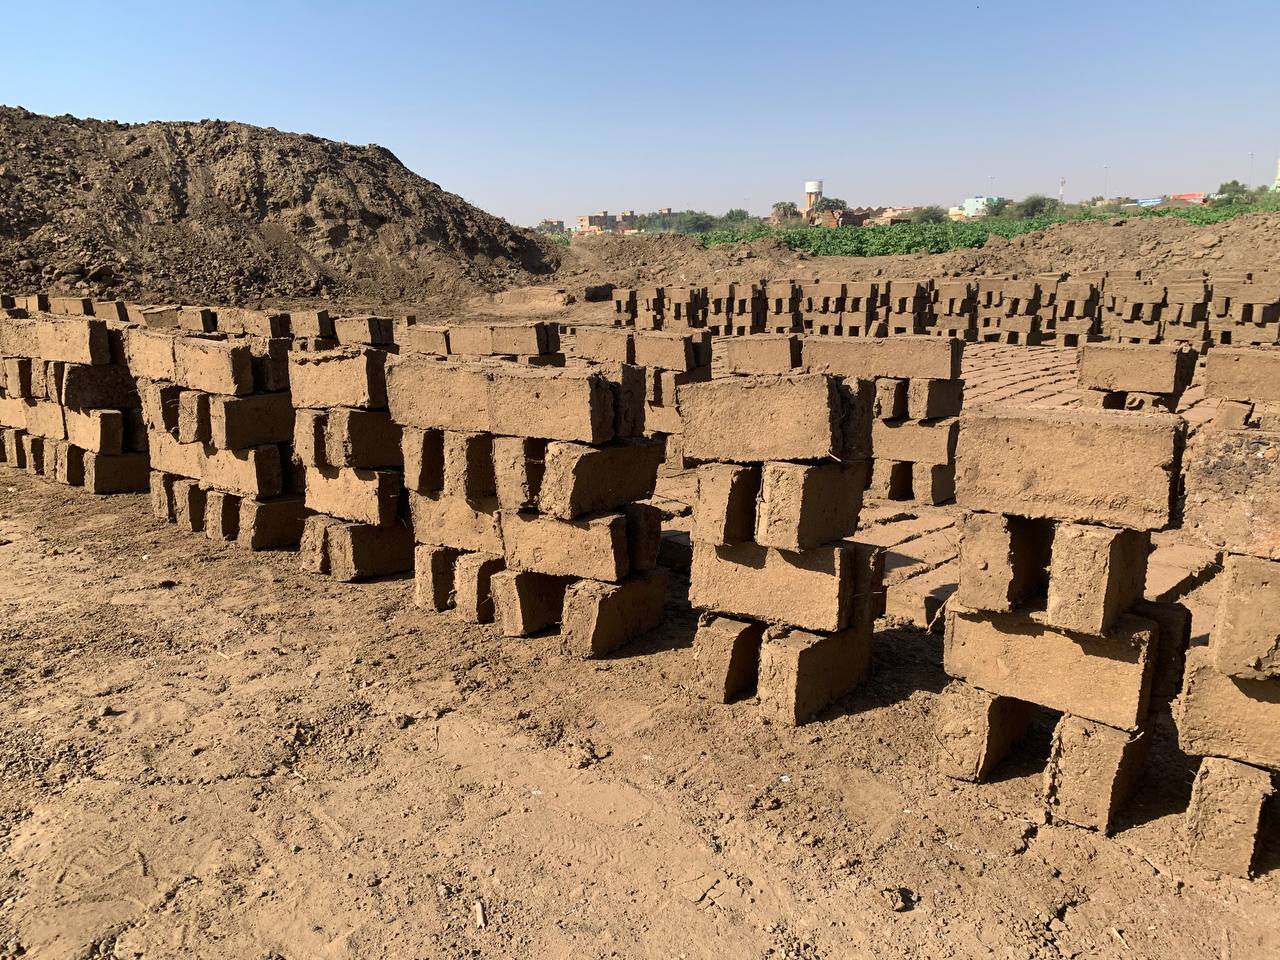
الوصف بالفصحى: طوب غير محروق موضوع للتجفيف
الوصف بالعامية السودانية: طوب أخضر مجفف، مرصوص بشكل زخرفي
التصنيف: Public Spaces & Infrastructure
التصنيف الفرعي: Utilities and services